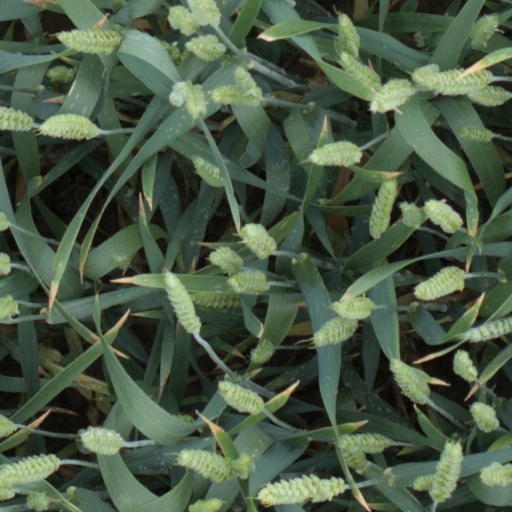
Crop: wheat